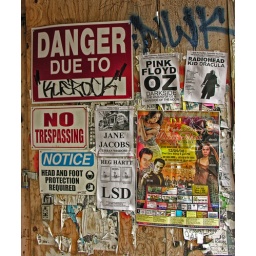
Posters and signs on a wall in Kensington Market, Toronto.